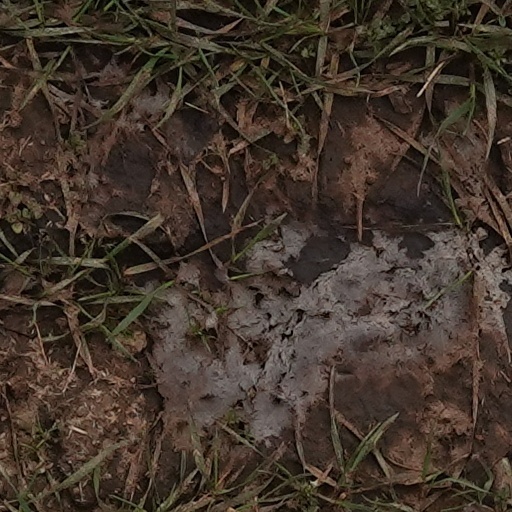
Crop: wheat